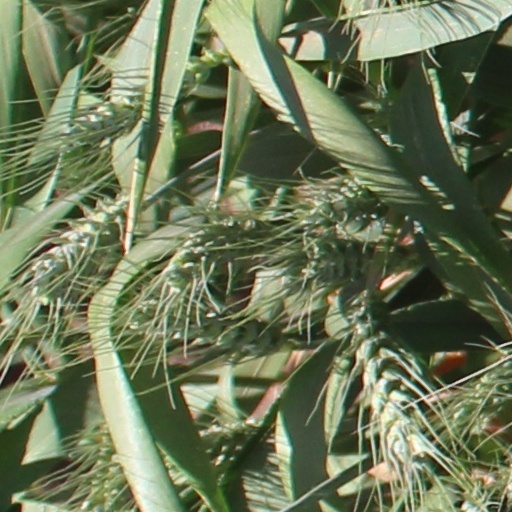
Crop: wheat